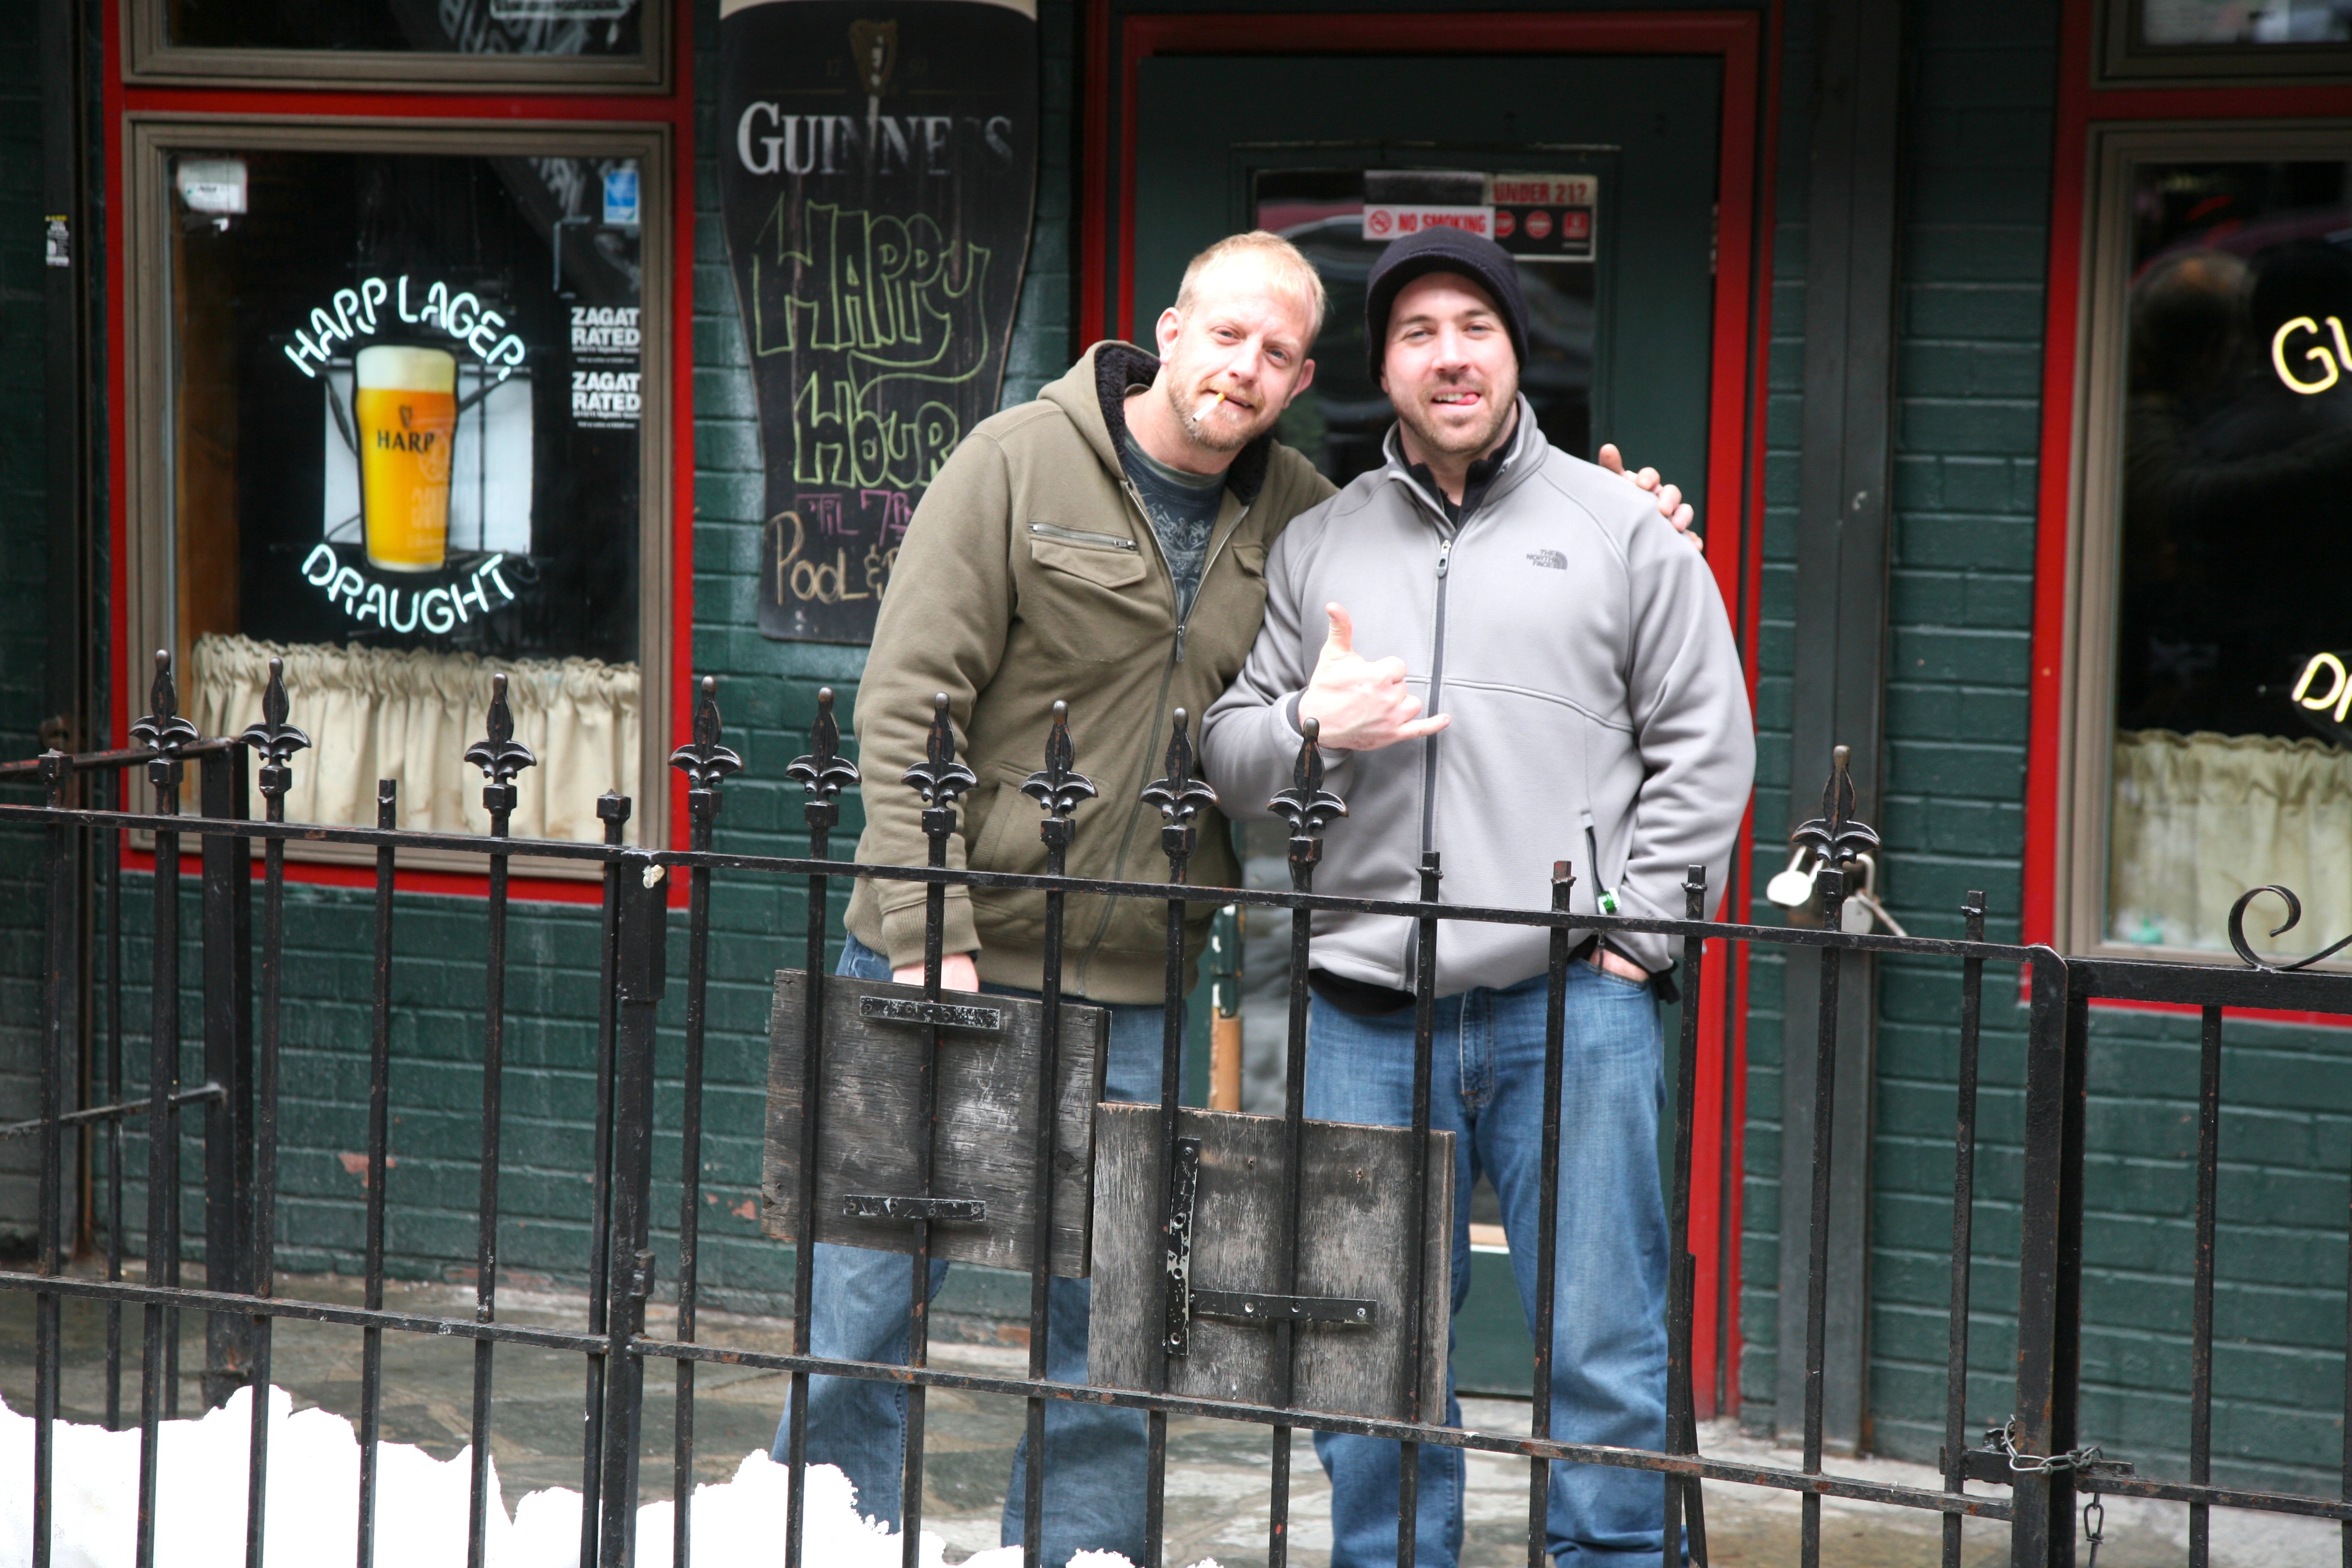
street, car, manhattan, recreation, standing, vehicle, nyc, product, fun, newyork, newyorkcity, ny, eastvillage